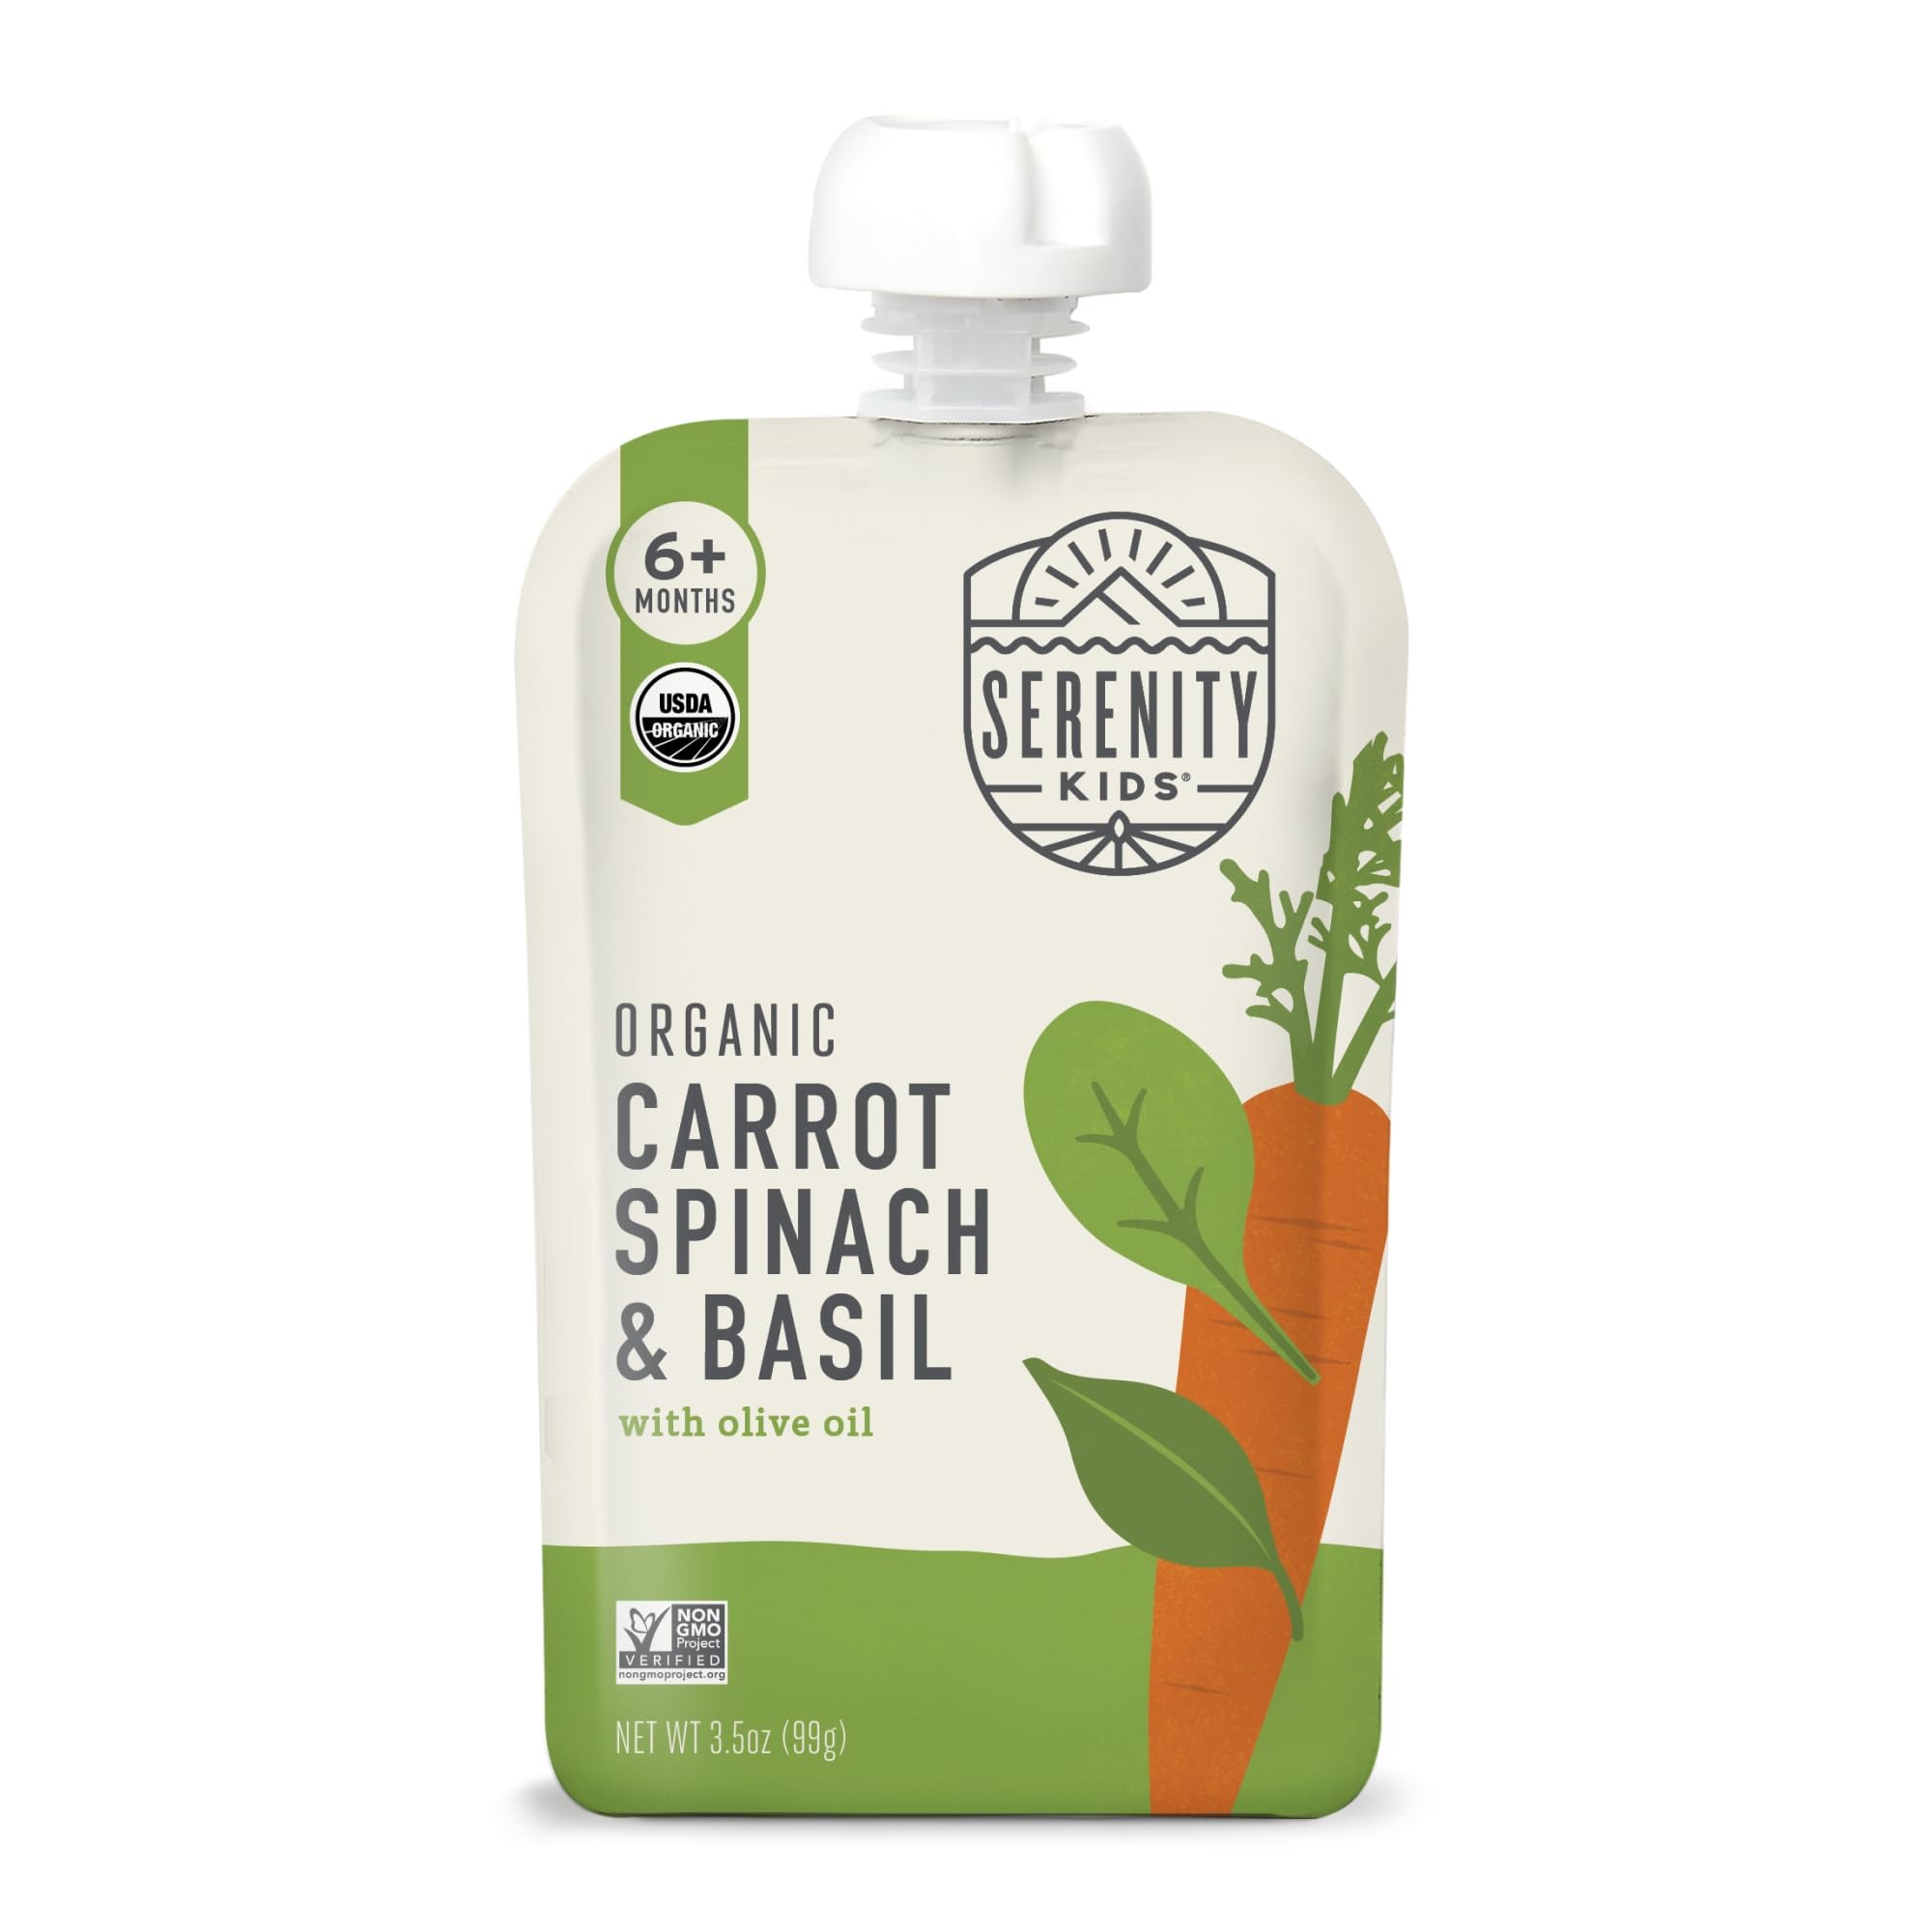
Item Name: Serenity Kids 6+ Months USDA Organic Veggie Puree Baby Food Pouches | No Sugary Fruits or Added Sugar | Allergen Free | 3.5 Ounce BPA-Free Pouch | Carrot Spinach & Basil | 1 Count
Bullet Point 1: ORGANIC CARROTS, SPINACH & BASIL: Contains 1 pouch of baby food puree made from organic carrots, spinach, and basil, plus healthy fats from olive oil.
Bullet Point 2: PERFECT SAVORY BLENDS: Contains more protein and fats than sugar so your little one gets the most nutrition per bite, while also expanding their palate to richer, more savory flavors.
Bullet Point 3: NO SUGARY FRUITS: With no added sugars or sugary fruits, our veggie-first baby pouch meals are an ideal way to expand your baby’s palate!
Bullet Point 4: MINDFULLY MADE: Crafted to mimic the macronutrients of breast milk with ethically sourced meats, healthy fats, organic vegetables, and no artificial flavors or allergens.
Bullet Point 5: CLEAN LABEL PROJECT PURITY AWARD WINNER: This certification verifies rigorous ingredient testing for over 200 contaminants, including chemicals of concern and industrial and environmental toxins and contaminants (like heavy metals, pesticide residues, and plasticizers).
Bullet Point 6: RECYCLE YOUR POUCHES: Create a TerraCycle account and start collecting finished Serenity Kids baby food pouches in the freezer to prevent any odors. When ready, place the collection into any box you have at home and log into your account to download and print a pre-paid shipping label. Seal your collection box, tape on the printed shipping label, and send it via UPS to be recycled. Feel good knowing that TerraCycle gives your pouches a second life!
Bullet Point 7: FAMILY OWNED COMPANY: We're here for you and your little one! If you have any questions, concerns or feedback, please reach out to us!
Value: 3.5
Unit: Ounce

Price: 3.69